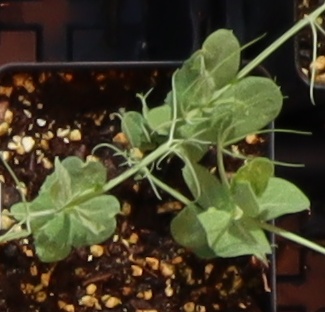
Label: Field Pea